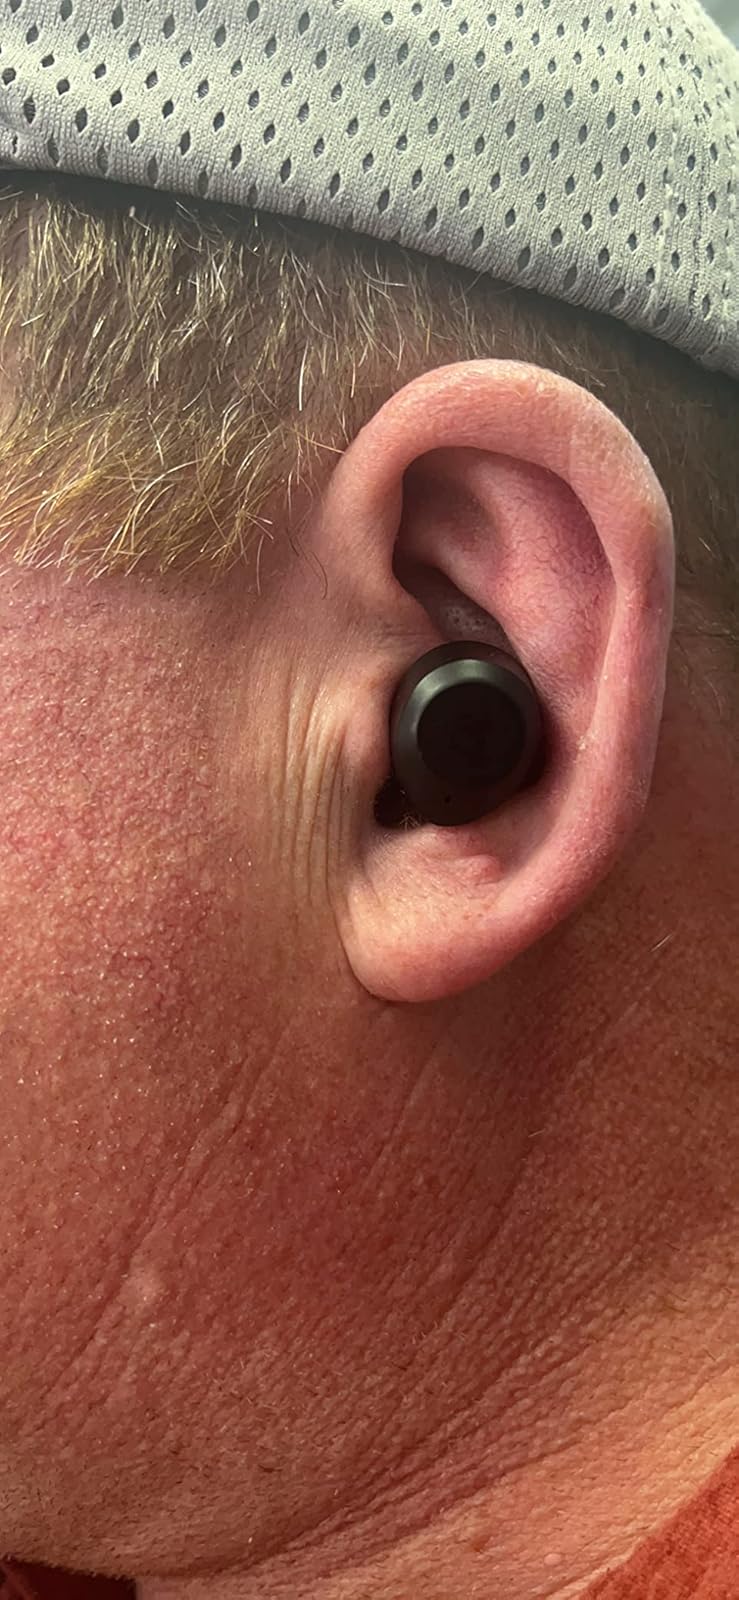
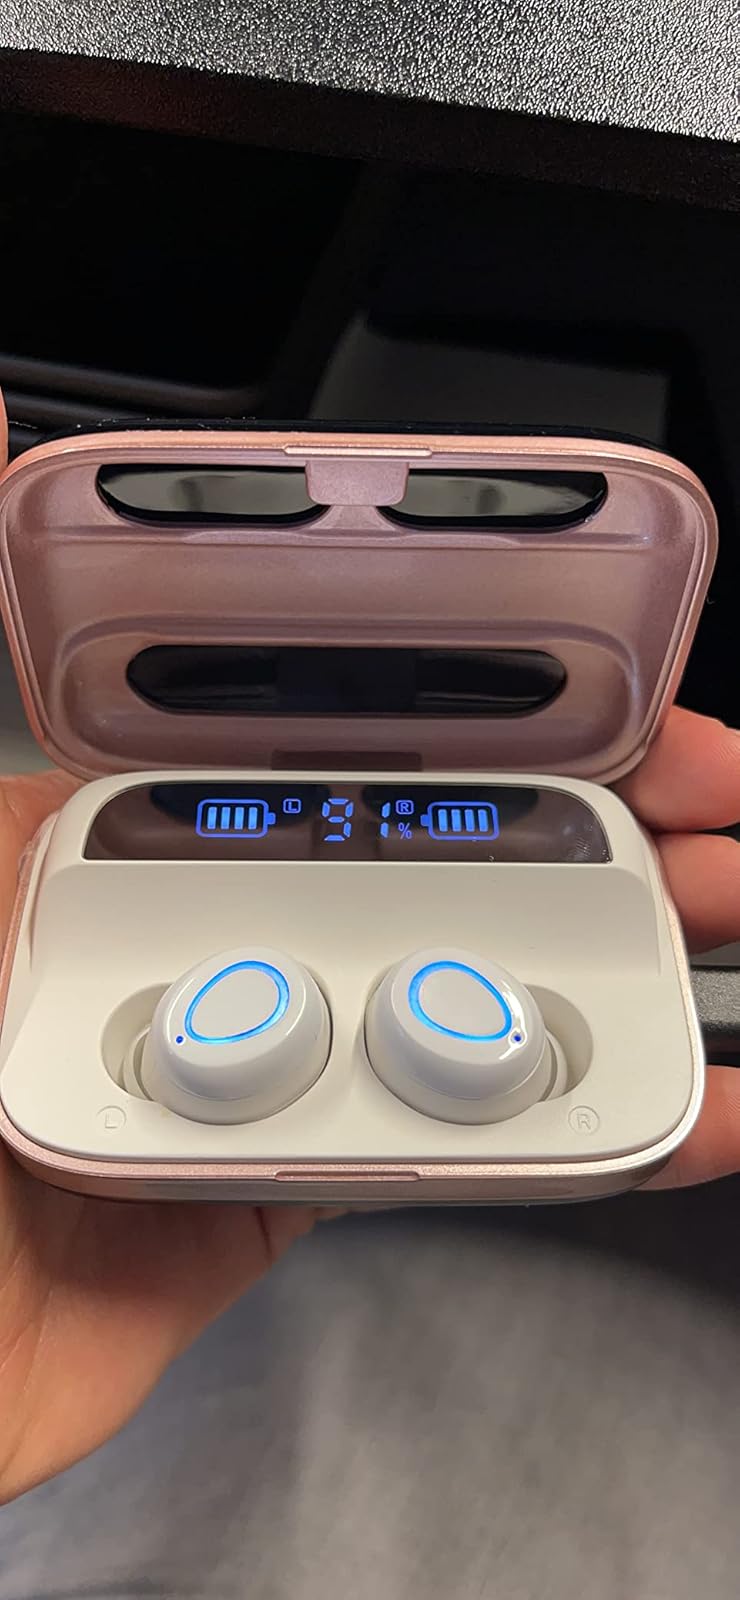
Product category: earbuds
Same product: no